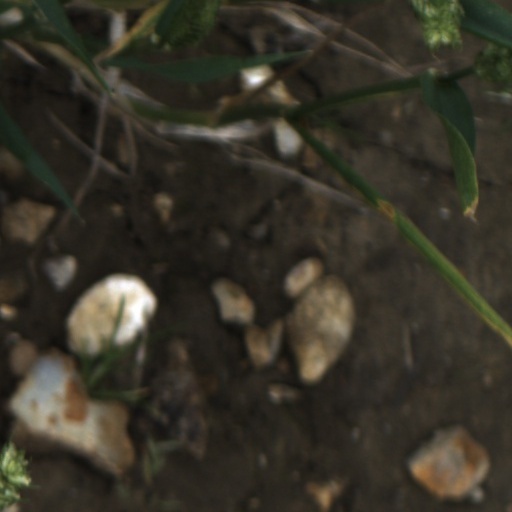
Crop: wheat